Castellers de Berga

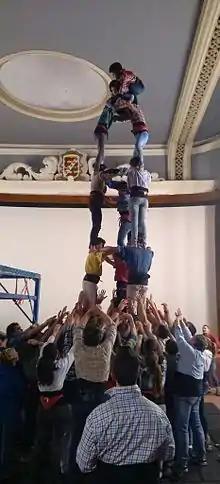
The Castellers de Berga practicing at their headquarters, the Cinema Catalunya

Although El Berguedà is not a region where "castells" are traditionally built, in 2011 a group of people from Berga (many of whom had experience participating in university teams) decided to create a new "colla" based in the town. Their first performance was on May 1, 2012, and their so-called "baptism"—their first official performance with colored shirts—was on July 7 of the same year. After building only six-level constructions their first year, the colla moved on to seven-level castells in 2013. In 2016, they began to practice eight-level castells.